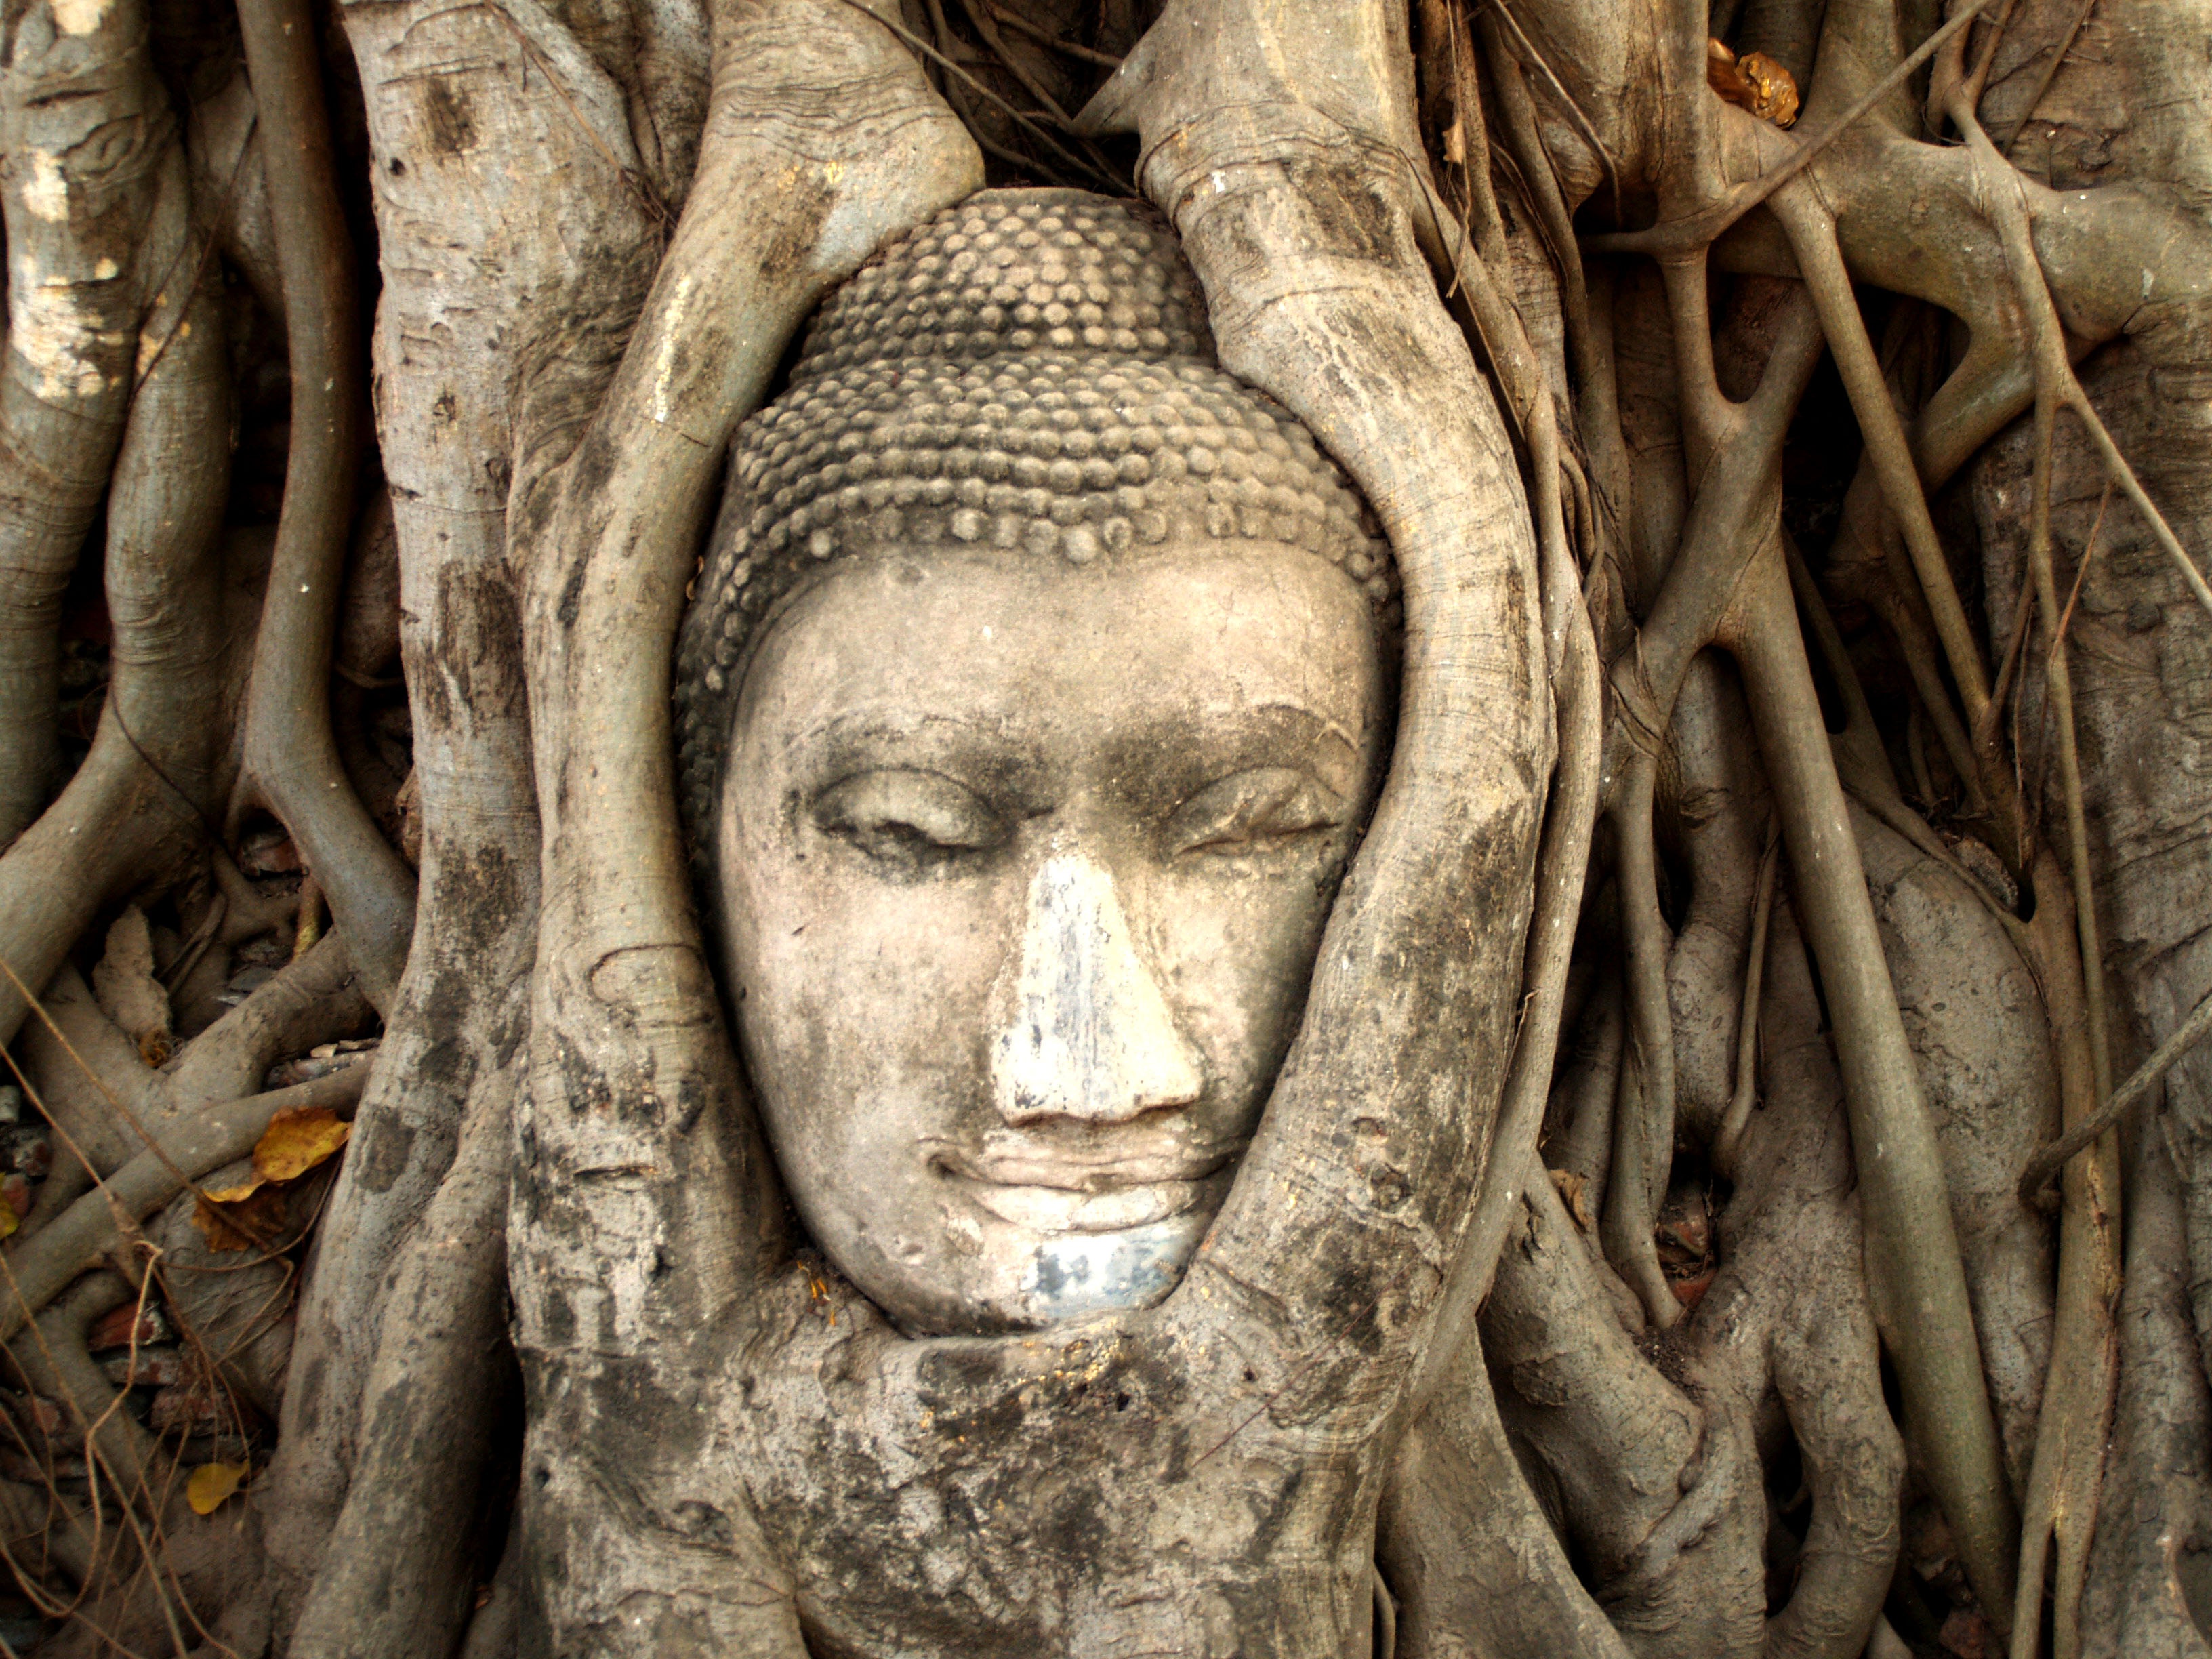
mountain, architecture, people, sky, wood, roof, old, monument, travel, statue, golden, high, symbol, buddhist, buddhism, religion, asia, ancient, landmark, tourism, thailand, majestic, spiritual, siam, sculpture, religious, art, king, gold, temple, ornate, bright, monastery, mount, buddha, culture, history, worship, famous, royal, bangkok, carving, relief, oriental, thai, traditional, rama, pagoda, wat, ayutthaya, southeast, mythology, spirituality, ethnicity, stone carving, ancient history